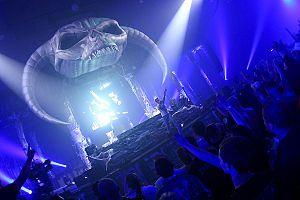
Le gabber est un genre de musique électronique et sous-genre du mouvement techno hardcore, lancé au début des années 1990, divisé en deux styles musicaux distincts. Le terme gabber est dérivé du mot yiddish chaver, qui signifie « ami » ou « frère » aux Pays-Bas ; ce terme est pour la première fois utilisé par le producteur néerlandais Paul Elstak pour désigner à la fois le genre musical et ses auditeurs et producteurs. Le style, rétrospectivement appelé early hardcore, se développe en réaction à la sur-commercialisation de la musique dance, et s'inspire fortement de la new beat de Belgique et de la house originaire de New York et Francfort-sur-le-Main. À la fin des années 1990, le genre s'ancre dans la culture néerlandaise. Les titres sont distribués par des labels majeurs, de nombreuses émissions de télévision s'y consacrent, et des festivals comme Thunderdome attirent des dizaines de milliers d'auditeurs à chaque édition.
Masters of Hardcore, souvent abrégé MOH ou M.O.H., est un label de techno hardcore et gabber néerlandais. Masters of Hardcore est également décliné en festival indépendant et sous forme d'une série de compilations. Fondé en 1995 par Outblast et King Matthew, le label est, peu après sa création, pris à partie par les politiciens et médias locaux lors de prises de position politique. Cependant, Masters of Hardcore s'oppose au racisme adopté par une minorité des gabbers, à la répression des autorités qui considèrent le mouvement techno hardcore comme étant dangereux pour la jeunesse, mais aussi au populisme qui à cette époque s'intensifie aux Pays-Bas sous l'impulsion de Pim Fortuyn.